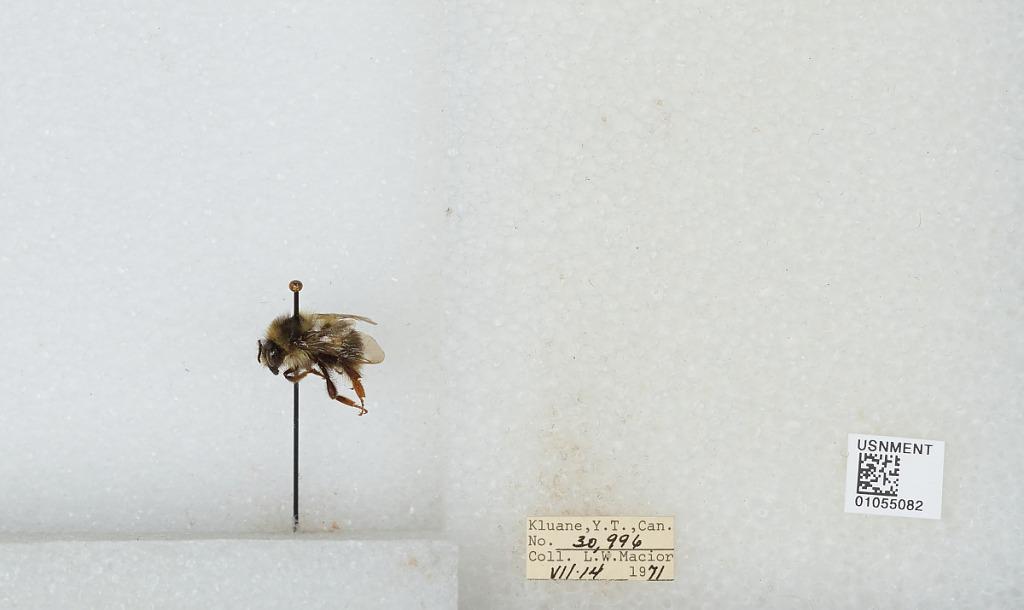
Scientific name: Bombus bifarius nearcticus
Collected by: L. Macior
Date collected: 1971-7-14
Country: Canada
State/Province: Yukon Territory
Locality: Kluane
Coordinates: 60.75, -139.5